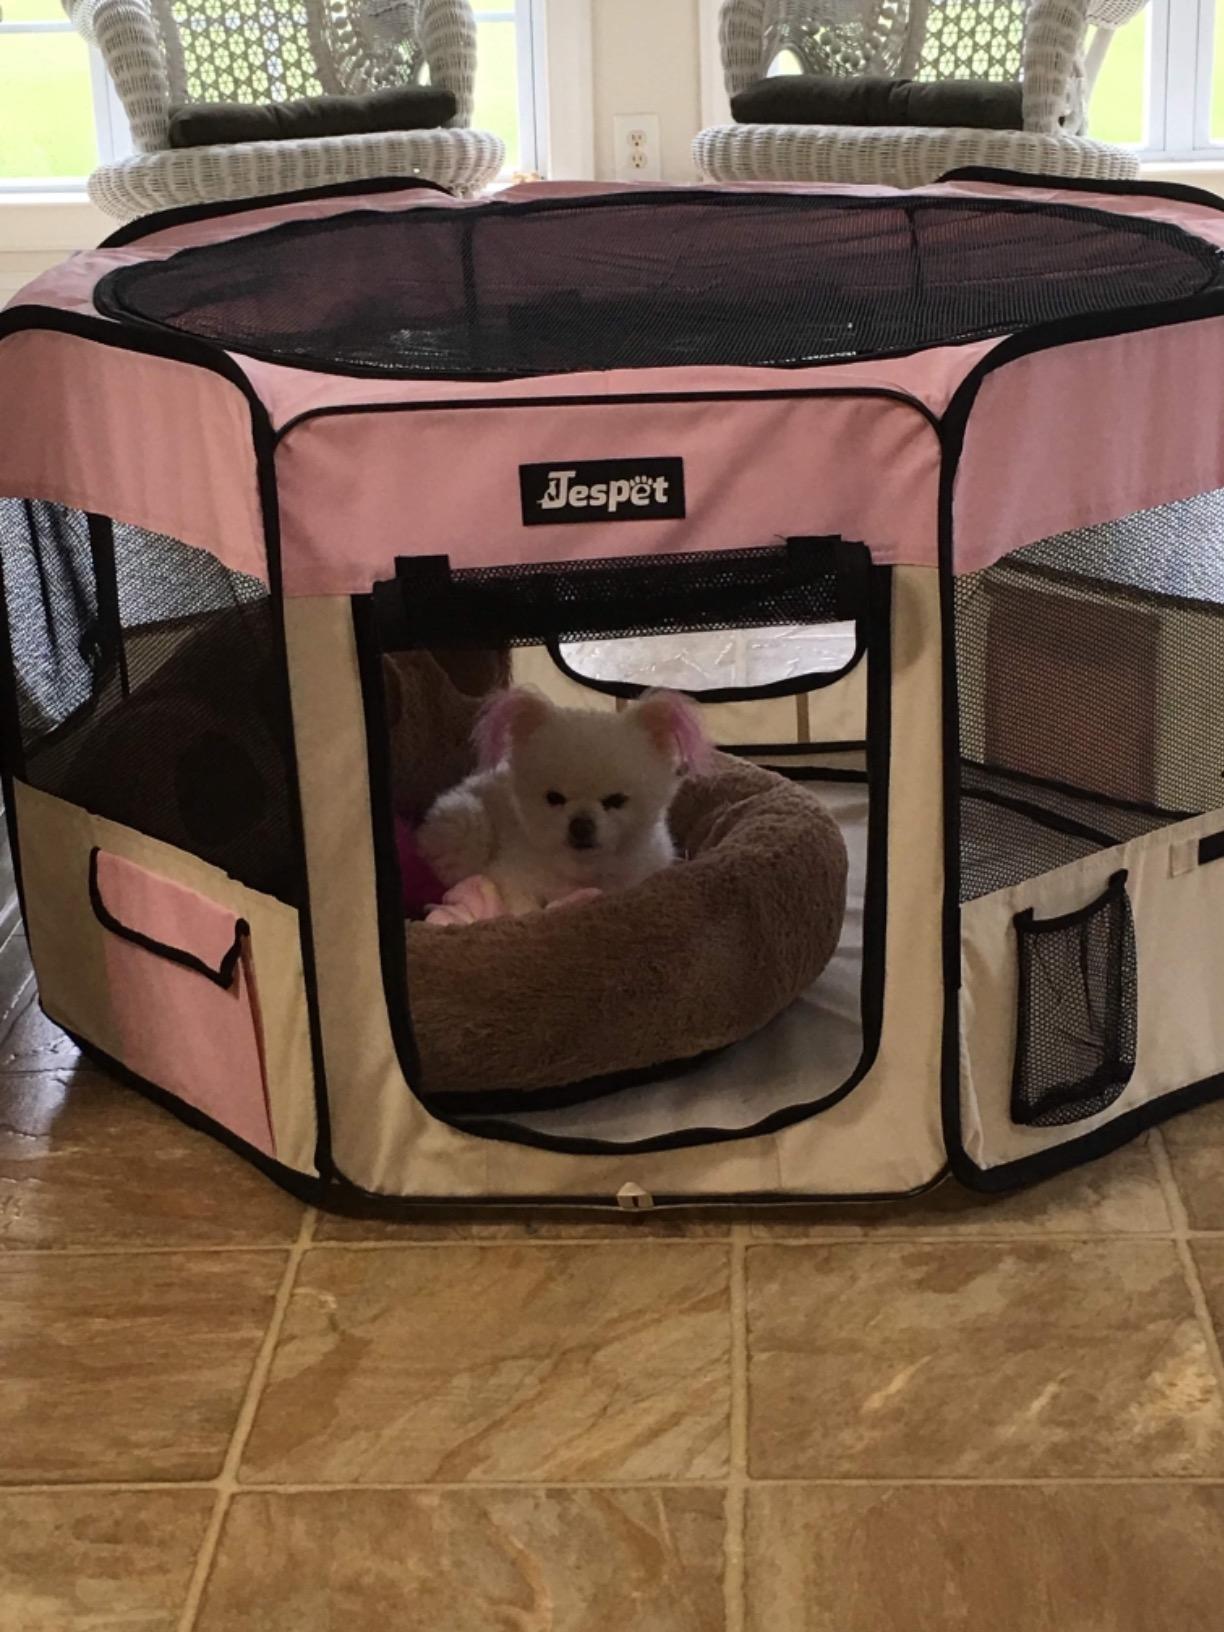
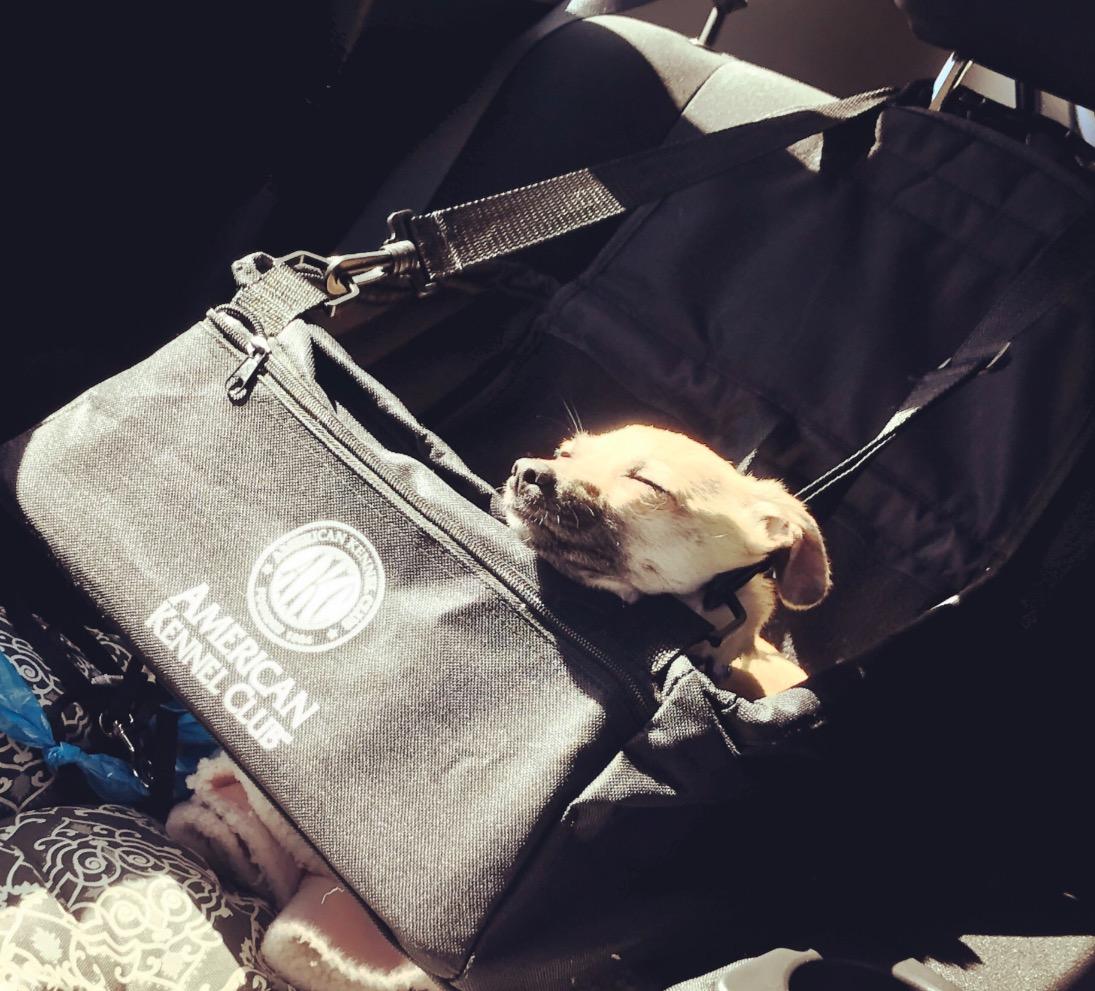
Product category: items_kennel
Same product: no